1911–12 Kangaroo tour of Great Britain

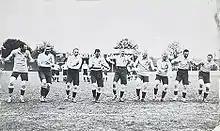
The Kangaroos performing their war cry before the first Test.

In this match, Australia's Charles Fraser became Australia's youngest Test player at 18 years and 301 days, a record which would stand until 2007.